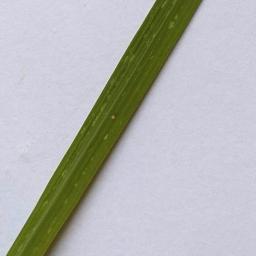
Label: Rice___Leaf_Blast